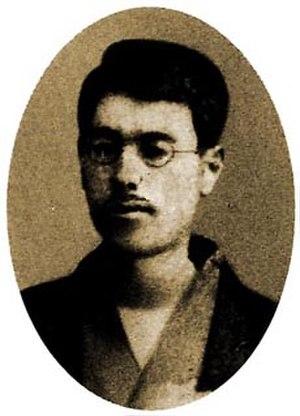
Tōkoku Kitamura, né le 29 décembre 1868 et décédé le 16 mai 1894, est un poète et critique littéraire japonais, inspirateur du premier courant romantique japonais dans la deuxième moitié de l’ère Meiji.